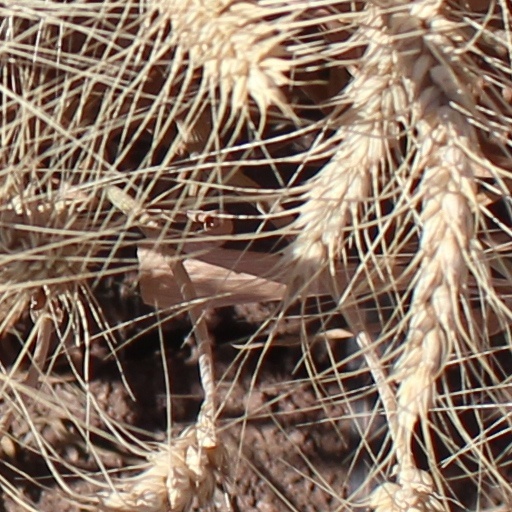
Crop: wheat